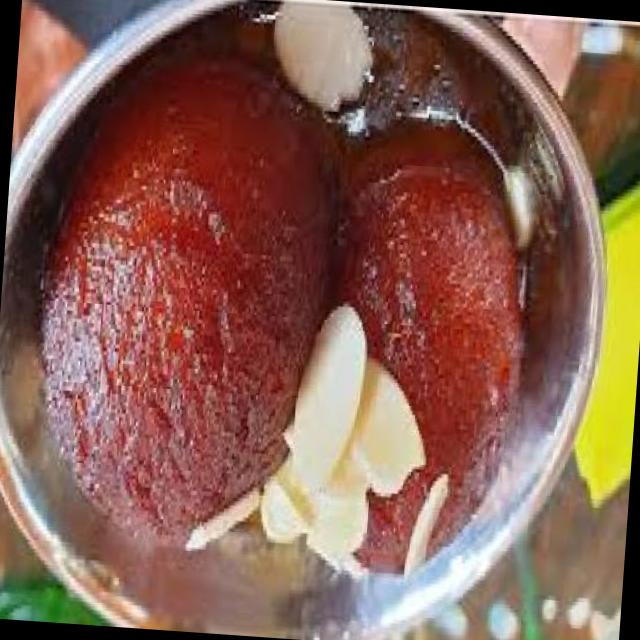
Dish: gulab_jamun